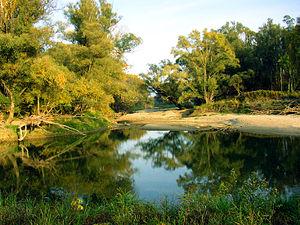
L'Autriche possède 6 parcs nationaux.
Le parc national Danube-Auen a été créé en 1996 et couvre 93 km² dans les länder autrichiens de Vienne et de Basse-Autriche.